Michael Beer (cricketer)

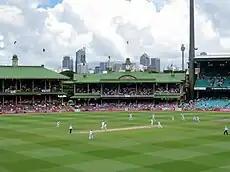
Chris Tremlett bowls Michael Beer to complete England's 3-1 Ashes victory on 7 January 2011

In December 2010, after playing only five first-class cricket games for Western Australia, he was named in the Australian Test Squad for the third Ashes Test to be played at the WACA Ground. His selection in the squad came a day after retired Australian champion spinner Shane Warne suggested that Beer be included in the side after performing well in the 2010–11 season, taking 16 wickets, including five against the touring English side in November 2010. Tasmanian spinner Xavier Doherty was omitted from the squad after taking only one wicket in Australia's loss to England in the Second Test. The move was highly criticised by some, including former Australian Test bowlers Stuart MacGill and Nathan Bracken. Beer was named as the twelfth man for the match as Australia decided to play four specialist fast bowlers. Along with batsman Usman Khawaja, he debuted in the fifth Test in Sydney, on 3 January 2011.